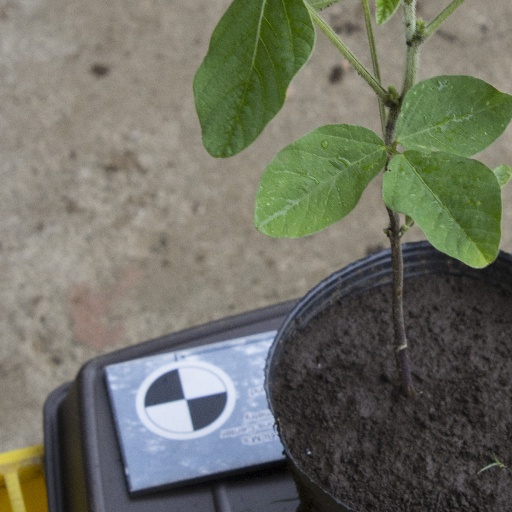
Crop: soybean